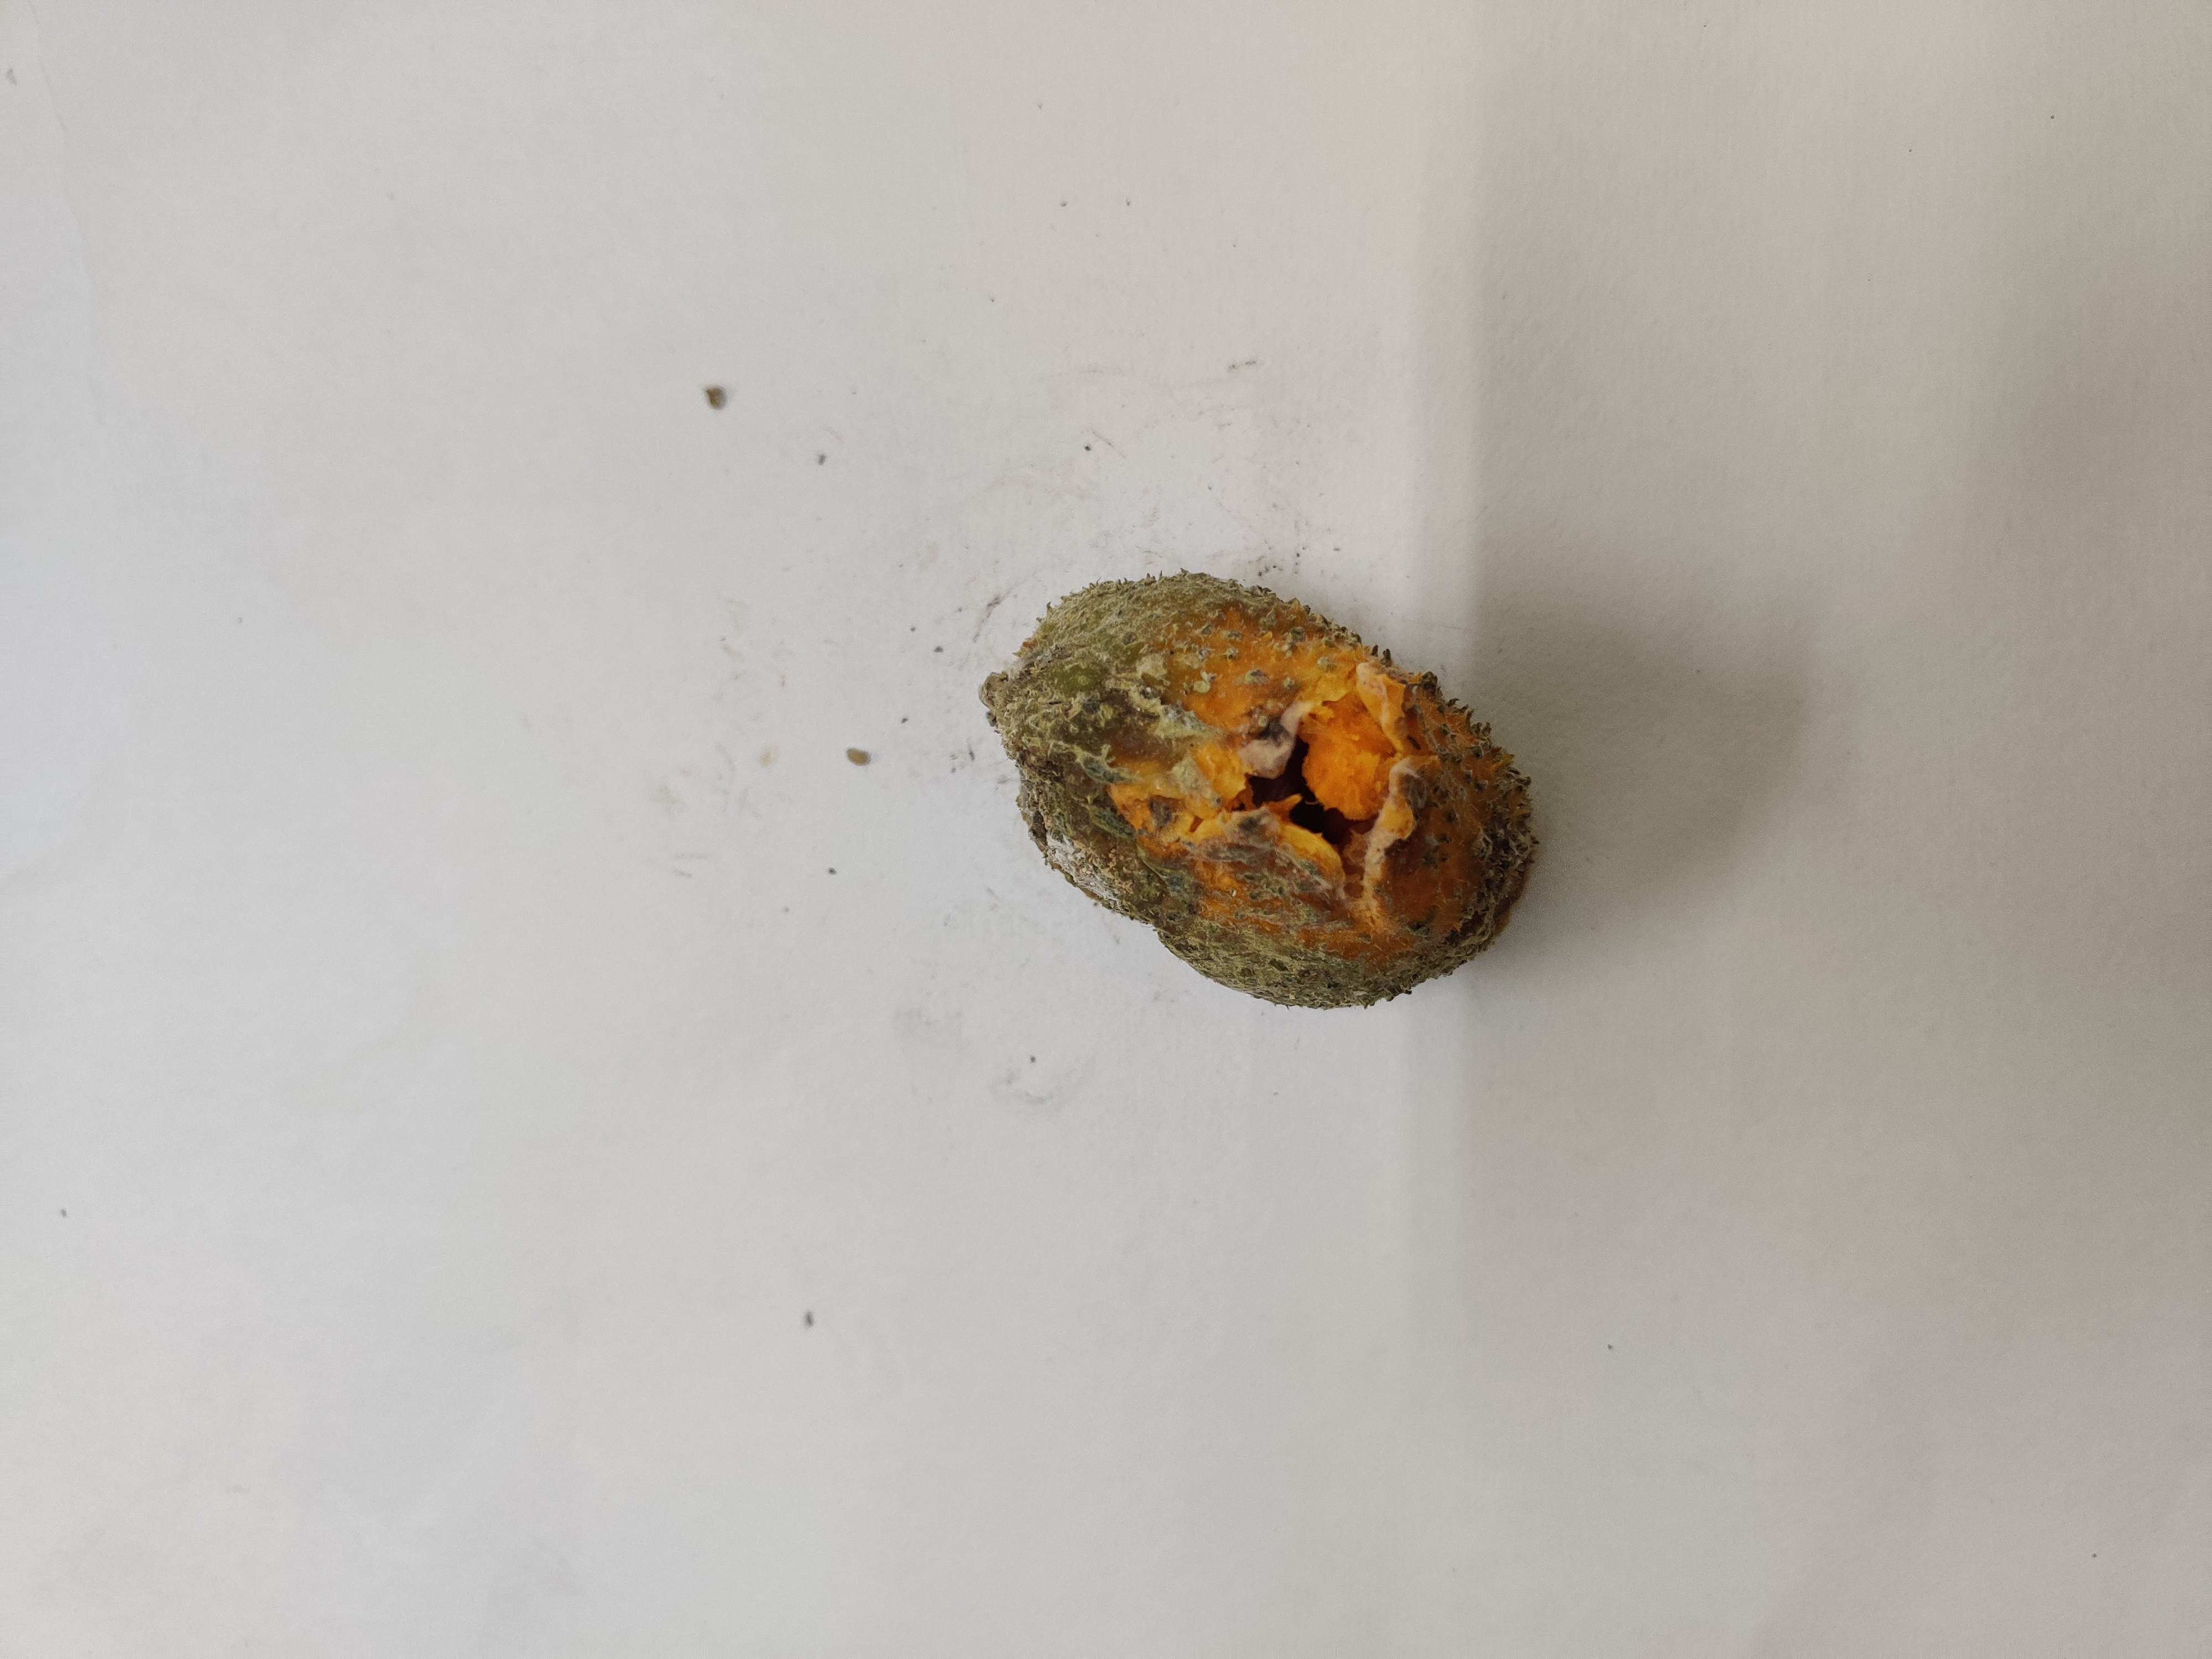
Crop: Spiny Gourd
Condition: Damaged